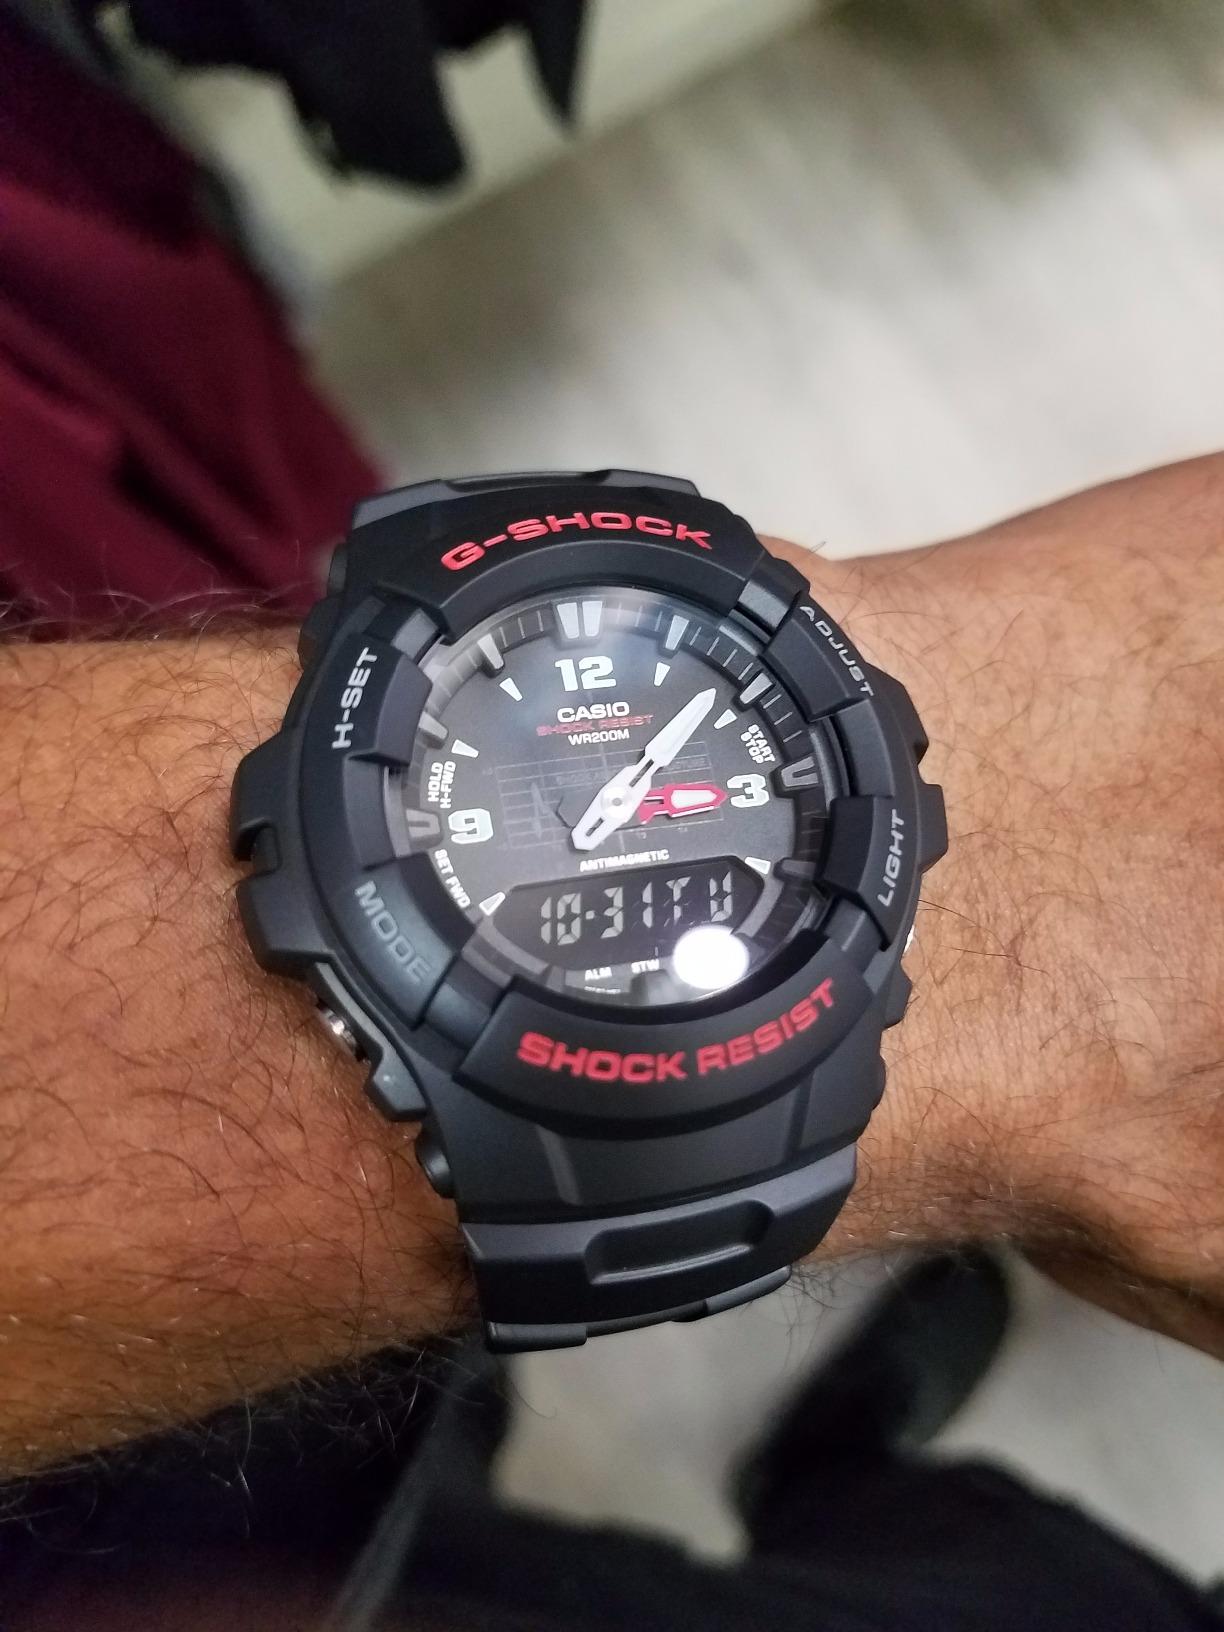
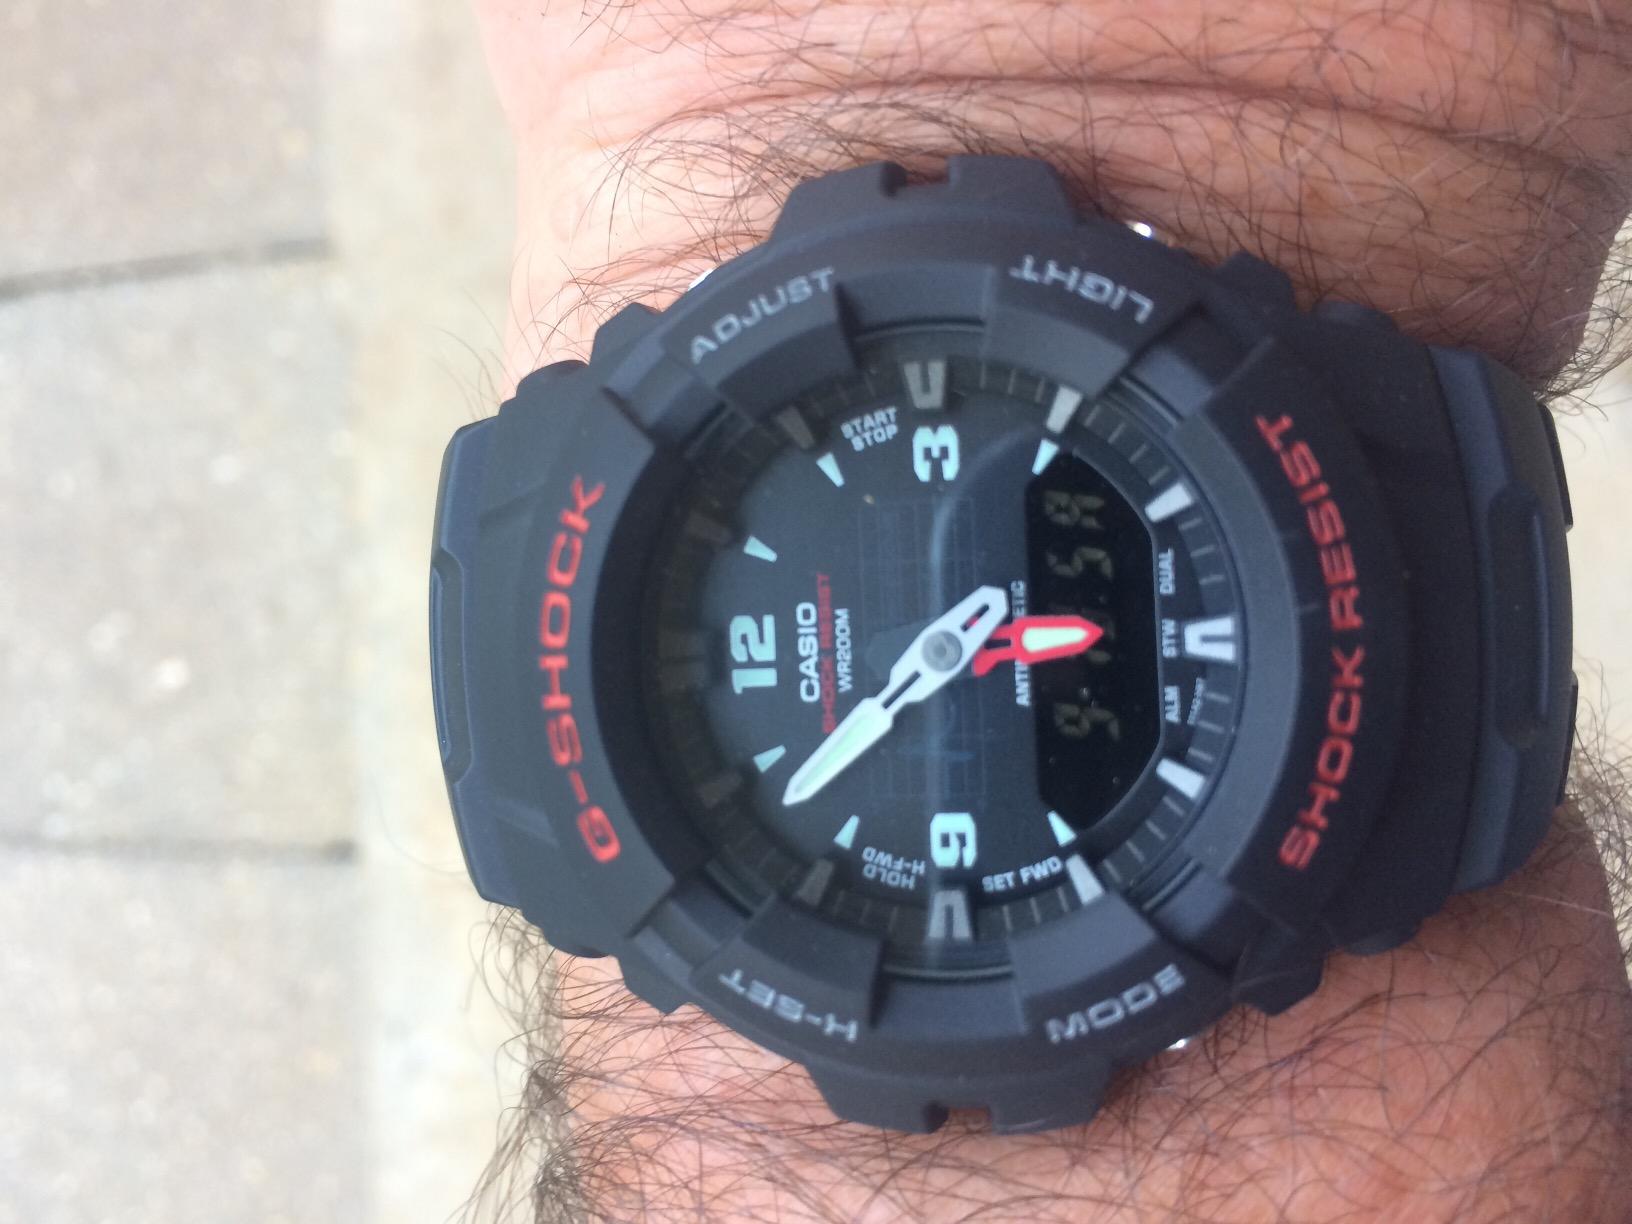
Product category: accessories_watch
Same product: yes